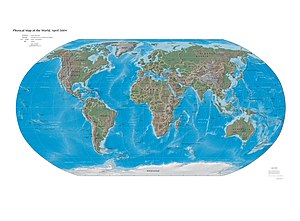
Geografi / Kartografi og geoinformatik
Verdenskort
Geografi er studiet af jordens overflade. Ordet stammer fra de græske ord geo- og graphein.